Mersekhemre Ined

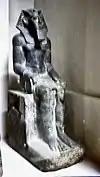
Statue CG 42023 of Mersekhemre Neferhotep II, possibly the same person as Mersekhemre Ined.

According to the latest reading of the Turin canon by Kim Ryholt, Mersekhemre Ined reigned for 3 years, 1 to 4 months and 1 day.